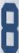
Number: 8